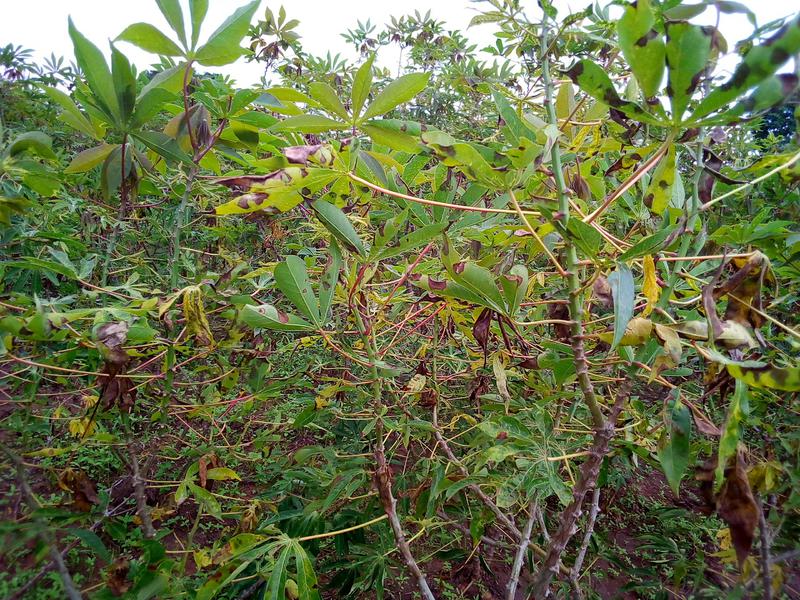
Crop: cassava
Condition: bacterial_blight